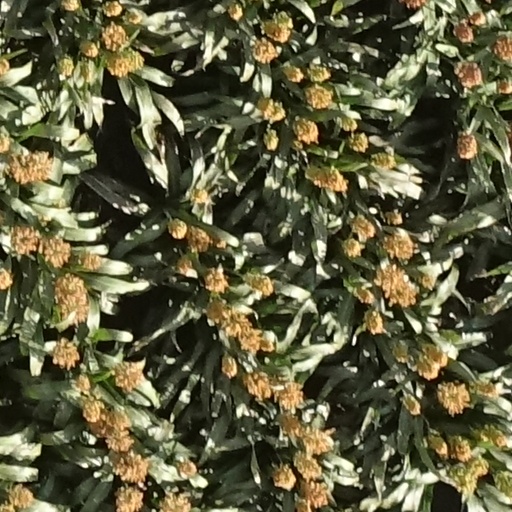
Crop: sorghum